Holmestrand–Vittingfoss Line

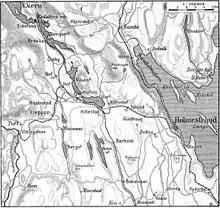
Map from 1910 which shows the line's route

In Holmestrand, the locomotive shed is still in use, although urban growth has removed all other remnants of the line. The right-of-way out of town is used as a suburban street. The tunnel has fallen into disuse, but from there the right-of-way is used as a trail. Towards Hillestad the railway ran in agricultural land, which has been reclaimed. The last few kilometers towards Hillestad, the route is used as a forestry road. From Hof, the right-of-way is gone, but along the last section down to Hvittingfoss, the right-of-way remains as a forestry road. The station and freight house have been preserved.